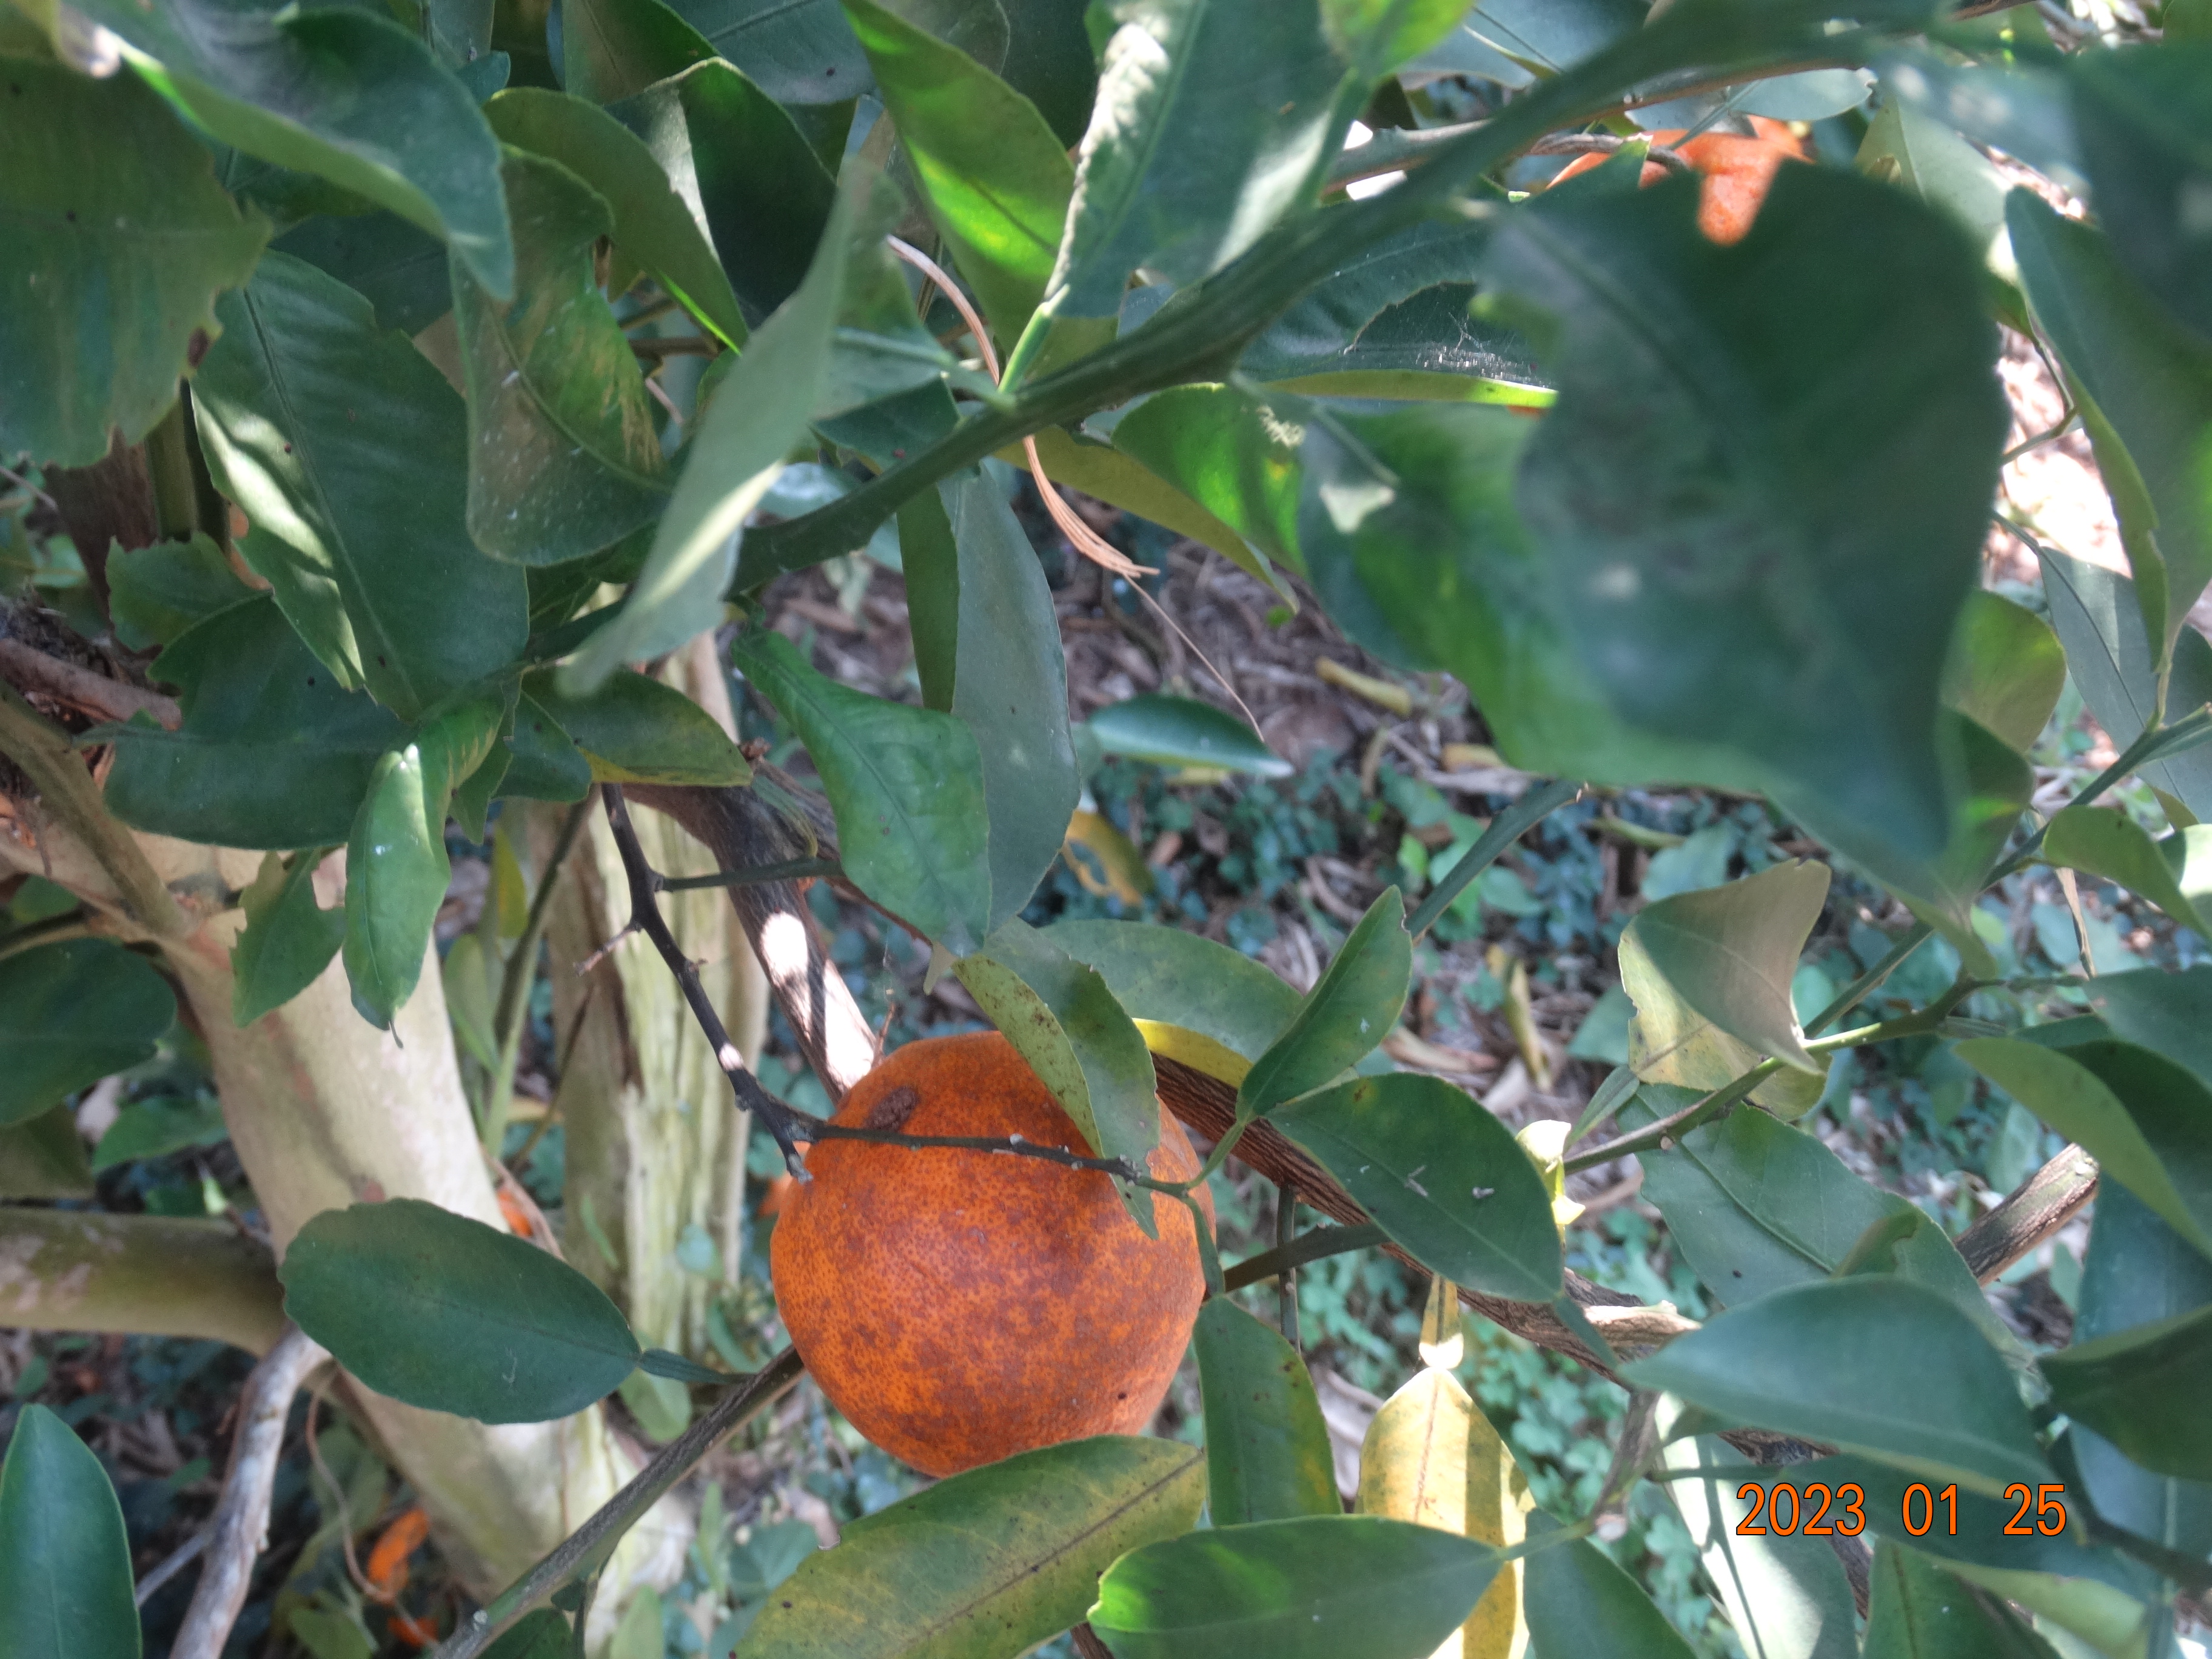
Citrus fruit variety: ponkan